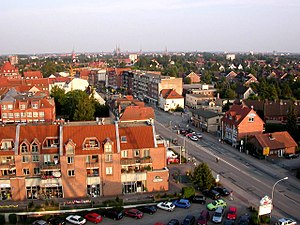
Stockelsdorf / Geografi
Luftfoto af Stockelsdorf, med tårnene i Lübeck i baggrunden
Stockelsdorf er en kommune i det nordlige Tyskland, beliggende under Kreis Østholsten i delstaten Slesvig-Holsten.